6th Reserve Officers' Training Corps Brigade

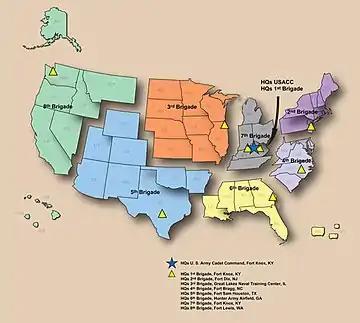
Map of the Army ROTC Brigades

The 6th Reserve Officers' Training Corps Brigade is an Army Reserve Officers' Training Corps brigade based at Hunter Army Airfield, Georgia. It provides training support and oversight to all Army ROTC and Junior ROTC units in the states of Alabama, Georgia, Florida, Louisiana, Mississippi, and Puerto Rico.